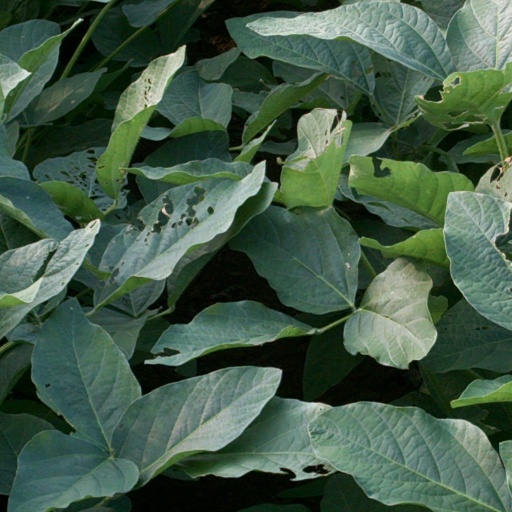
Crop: soybean